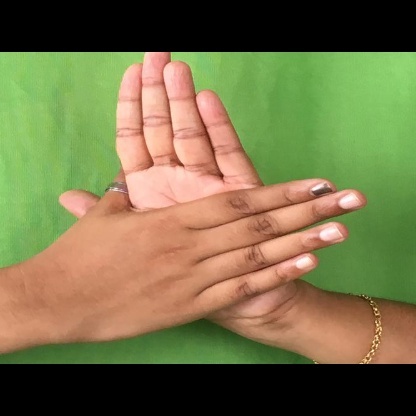
Mudra: Chakra